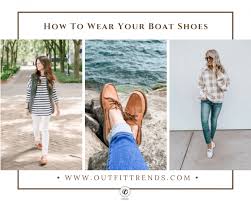
Label: Boat